History of aviation in Bangladesh

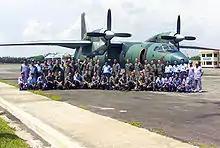
A BAF An-32 Cline

The Bangladesh Air Force (BAF) was formed at Dimapur, Nagaland, India on 28 September 1971 under the command of Air Commodore A.K. Khandker (later Air Vice Marshal and Chief of Air Staff, Bangladesh Air Force). At that time, the nucleus of the (BAF) was formed as 'Kilo Flight' to assist the Mukti Bahini (Freedom Fighters). Initially, 'Kilo Flight' consisted of three aircraft provided by the Indian Air Force, 09 officers and 47 airmen. Squadron Leader Sultan Mahmud (retired as Air Vice Marshal and Chief of the Air Staff of BAF) was appointed as the commander of 'Kilo Flight'. After having some basic training on air to ground weapon delivery, 'Kilo Flight' successfully bombed a fuel storage in Chittagong and Narayangonj area and thus the journey of BAF had commenced. During the last phase of the Bangladesh Liberation War the newly formed Bangladesh Air Force carried out 12 successful attack missions over Pakistani targets.